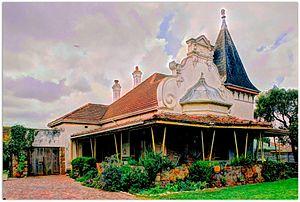
Claremont est un faubourg de la banlieue sud de la ville du Cap en Afrique du Sud, située à près de 10 kilomètres du centre-ville. C'est une importante zone résidentielle et commerciale en pleine croissance économique.